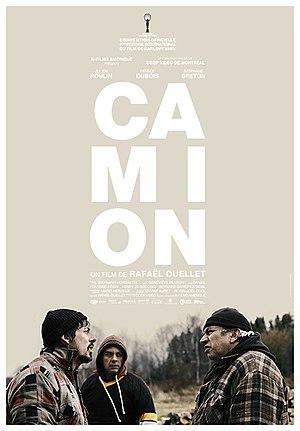
Affiche du film Camion (Q5026792)
Camion est un film québécois réalisé par Rafaël Ouellet, qui est sorti en 2012.